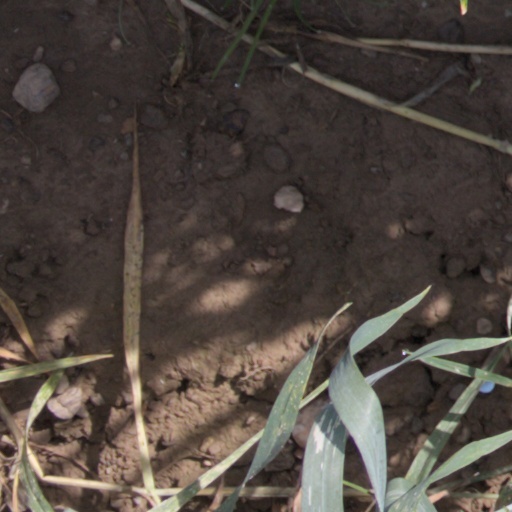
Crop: wheat